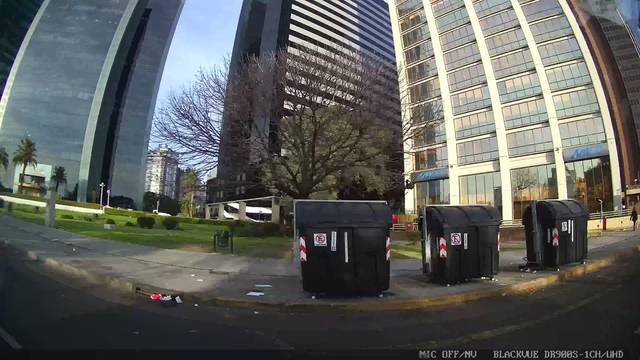
Region: Argentina
Coordinates: -34.597, -58.37